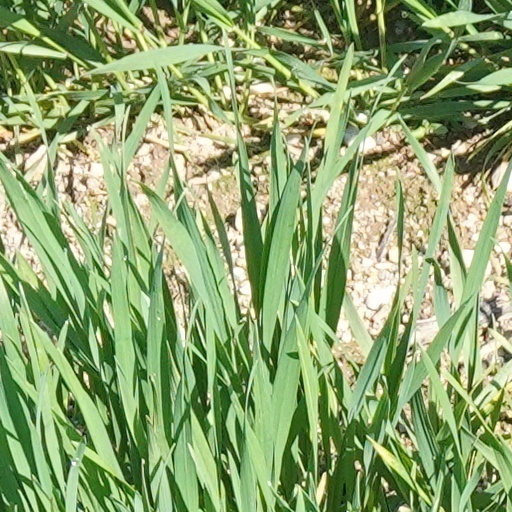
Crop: wheat